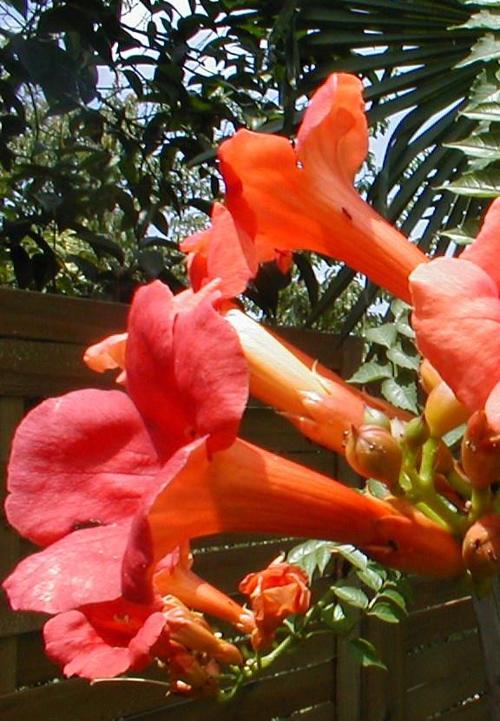
Label: trumpet creeper